Agriculture in California

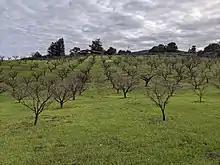
David Packard's home and apricots

Orloff "et al.", 2009 find Glyphosate use in this crop is driving resistance here.